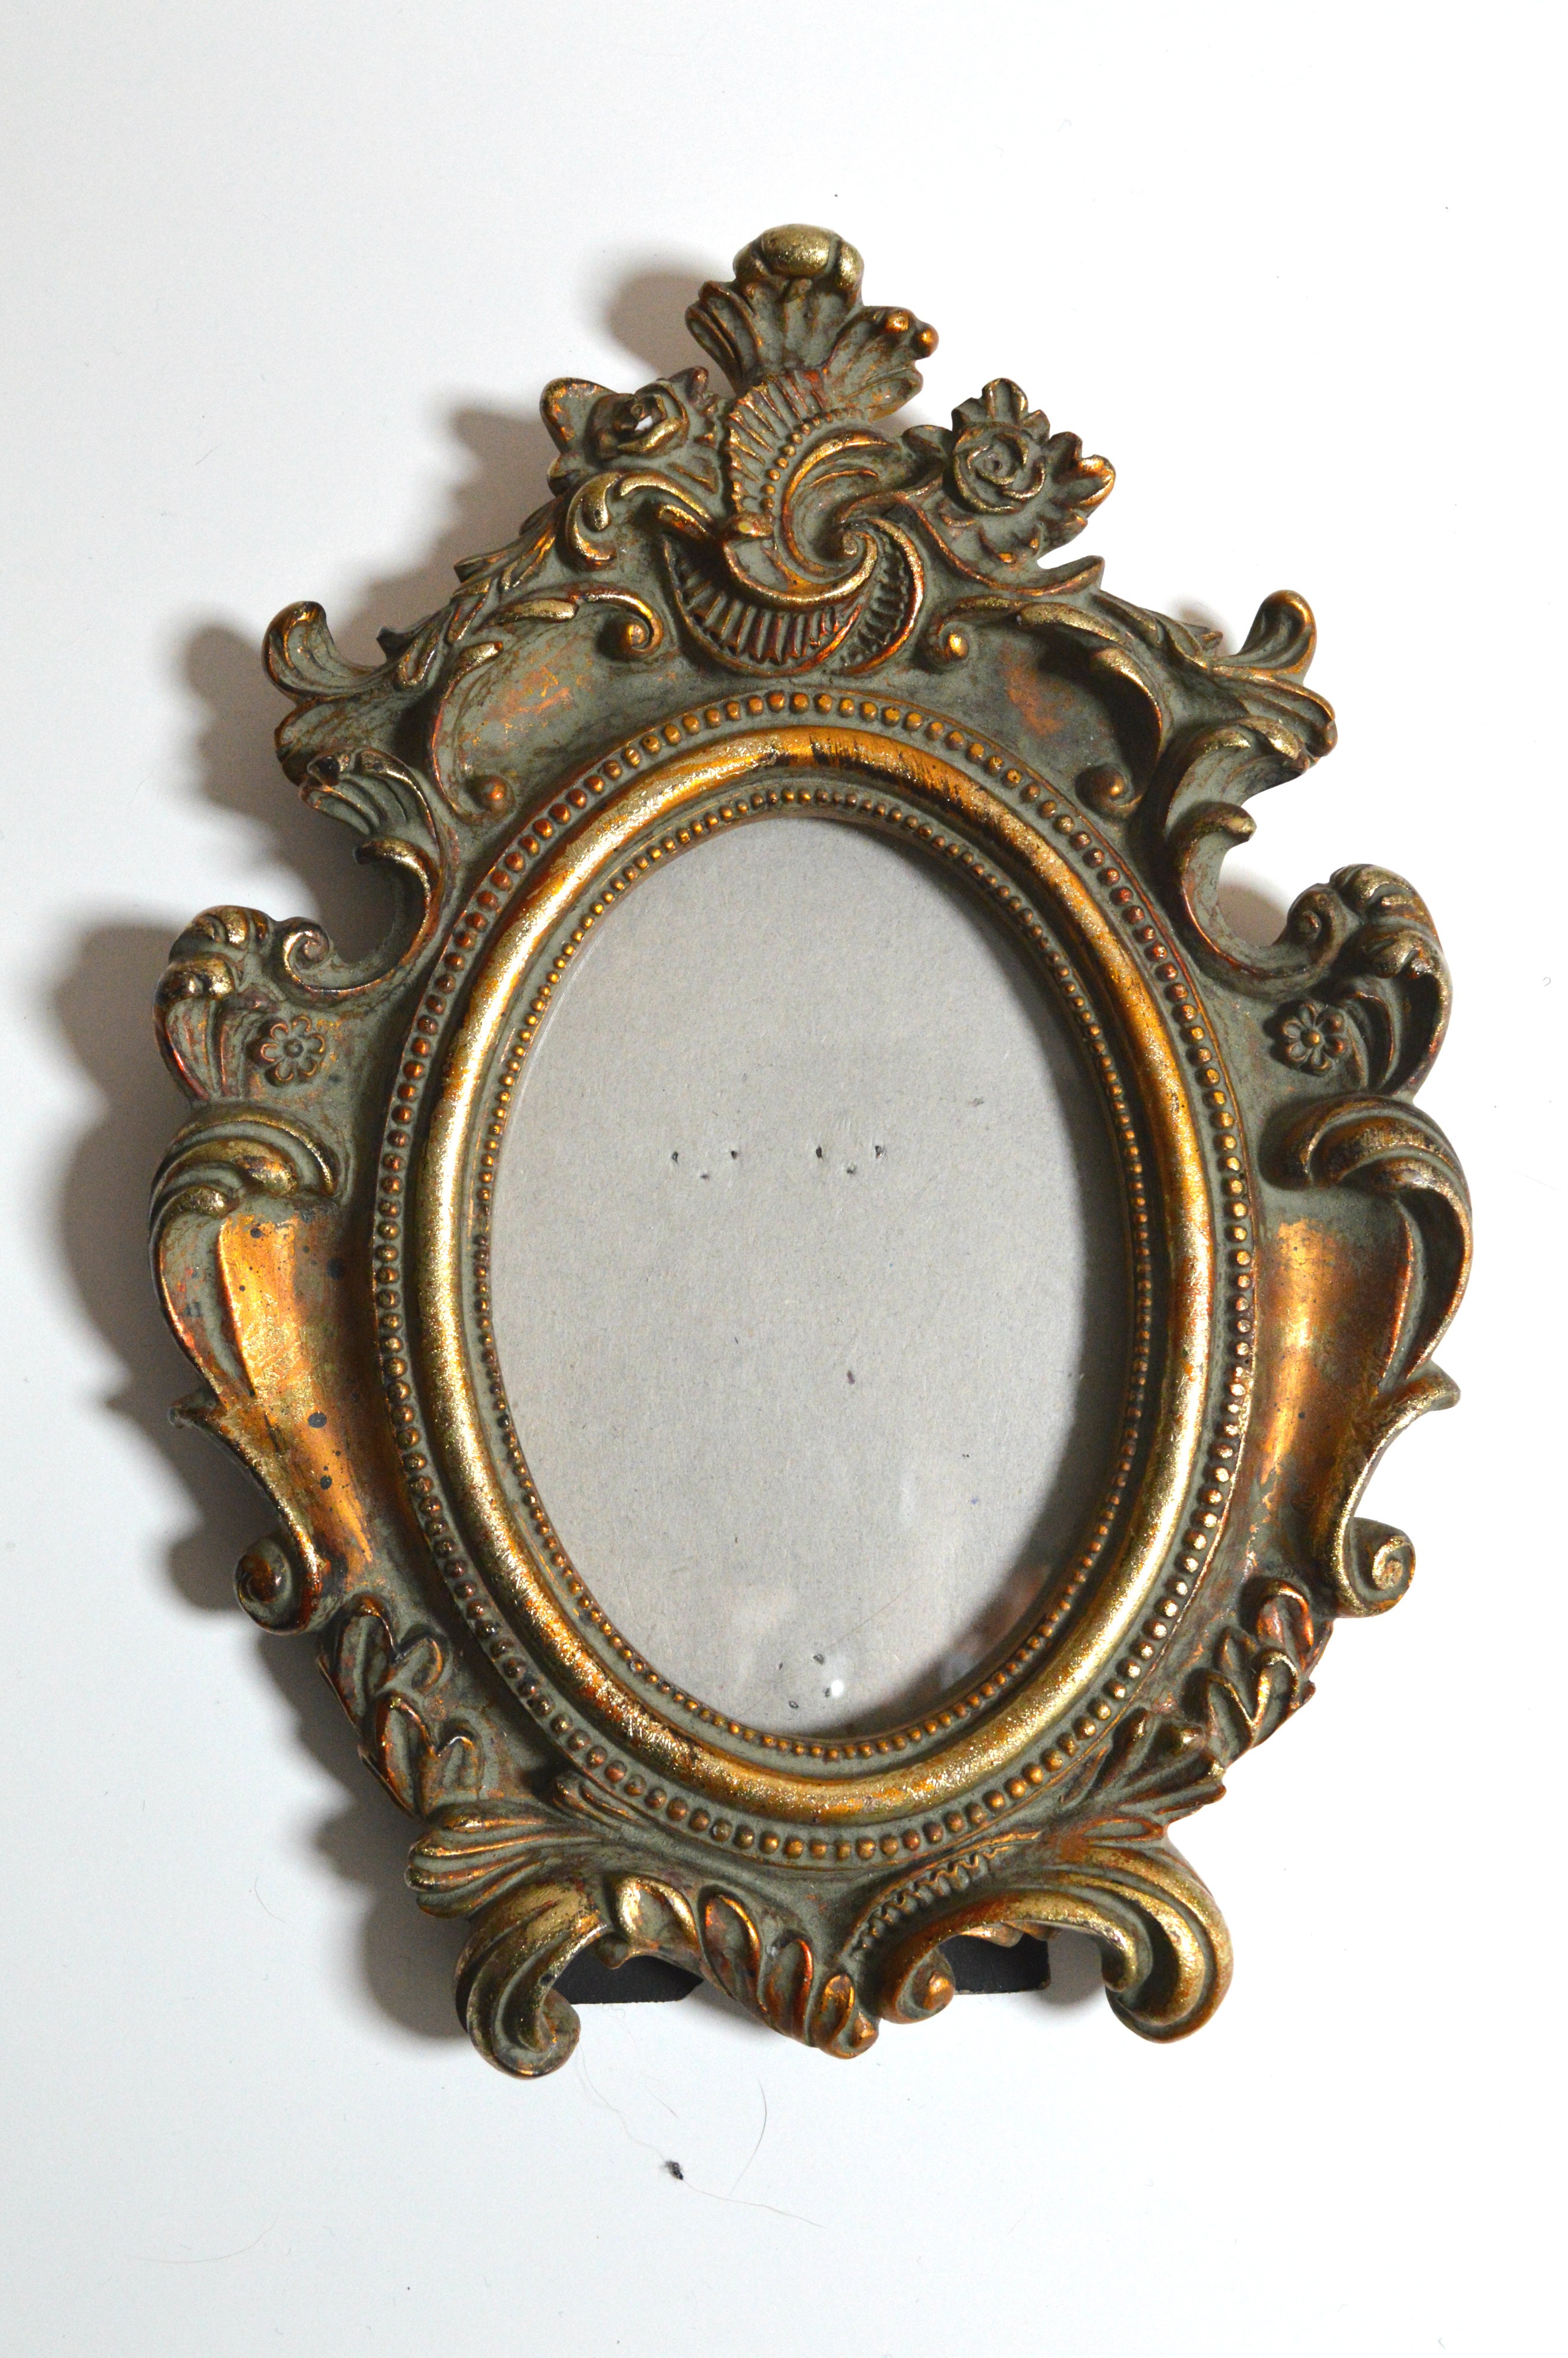
antique, decoration, metal, material, brass, bronze, picture frame, baroque, dishware, locket